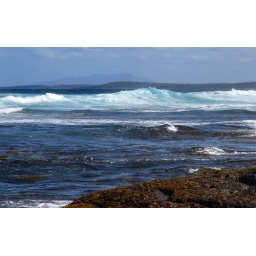
Waves wash over the rock shelf at Broulee Island Nature Reserve, Broulee, NSW South Coast.